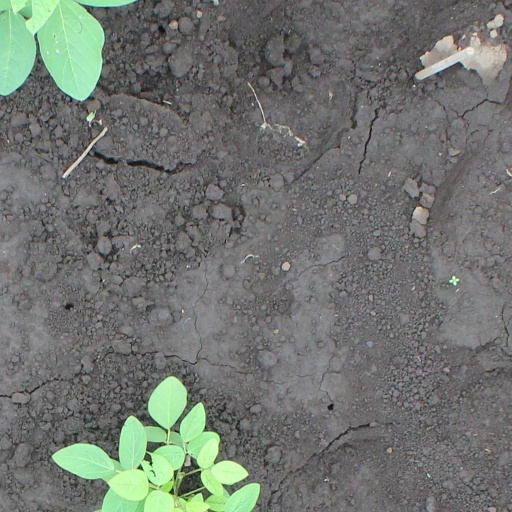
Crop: soybean